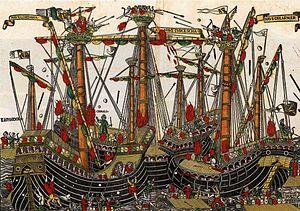
L’histoire de l’armée ottomane peut être divisée en cinq périodes principales. Les bases de ce qu'elle deviendra sont posées entre 1299 avec la fondation de l'empire ottoman et 1453. La « période classique » débute en 1451 avec le couronnement du sultan Mehmed II, jusqu'à la paix de Zsitvatorok en 1606. Les réformes militaires couvrent une période qui s'étend de 1606 à 1826, où l'armée ottomane entre dans ce qui est appelé la « période moderne » jusqu'au milieu du XIXᵉ siècle. Le déclin de l'empire et de son armée commence en 1861 avec le règne du sultan Abdülaziz et s'effondre en 1918 après l'armistice de Moudros.
La marine est un genre d'art figuratif, qui dépeint ou tire sa principale source d'inspiration de la mer. Ces peintures forment un type particulièrement important entre les XVIIᵉ et XIXᵉ siècles. Par extension, le terme recouvre souvent les représentations artistiques de navigation sur rivières ou estuaires, les scènes de plage et de tous les arts montrant des bateaux, même dessinés ou peints depuis la terre ferme.
Cette page concerne l'année 1499 du calendrier julien.
La guerre vénéto-ottomane de 1499 à 1503 est une guerre qui a opposé la république de Venise et ses alliés à l'Empire ottoman de 1499 à 1503.